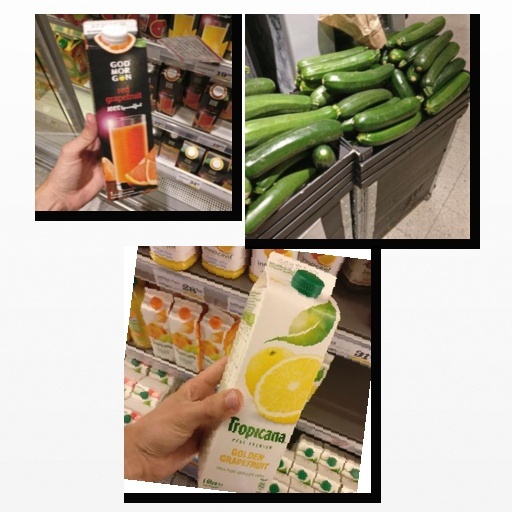
Food items: grapefruit_juice, zucchini, golden_grapefruit_juice